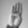
ASL letter: B